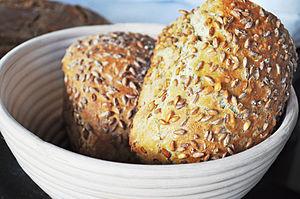
Produits
×Tritordeum est un hybride intergénérique de Poaceae, placé dans la tribu des Triticeae.